Music of Italy

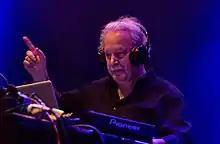
Giorgio Moroder, pioneer of Italo disco and EDM

The music of Francesco Tosti was popular at the turn of the 20th century, and is remembered for his light, expressive songs. His style became very popular during the "Belle Époque" and is often known as salon music. His most famous works are "Serenata", "Addio" and the popular Neapolitan song, "Marechiaro", the lyrics of which are by the prominent Neapolitan dialect poet, Salvatore di Giacomo.